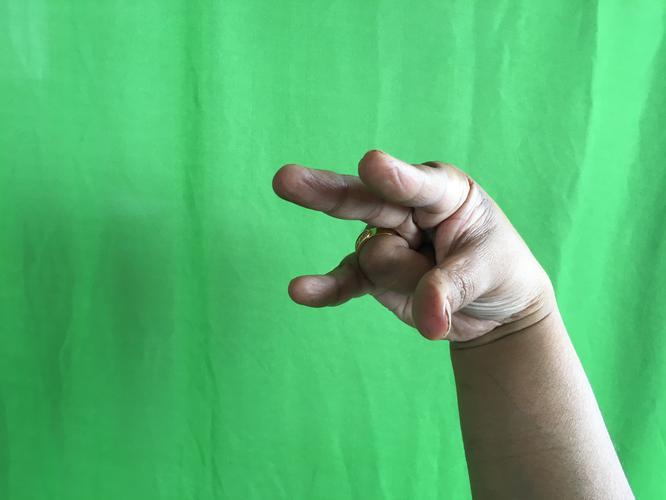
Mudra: Kangulam
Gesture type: single_hand